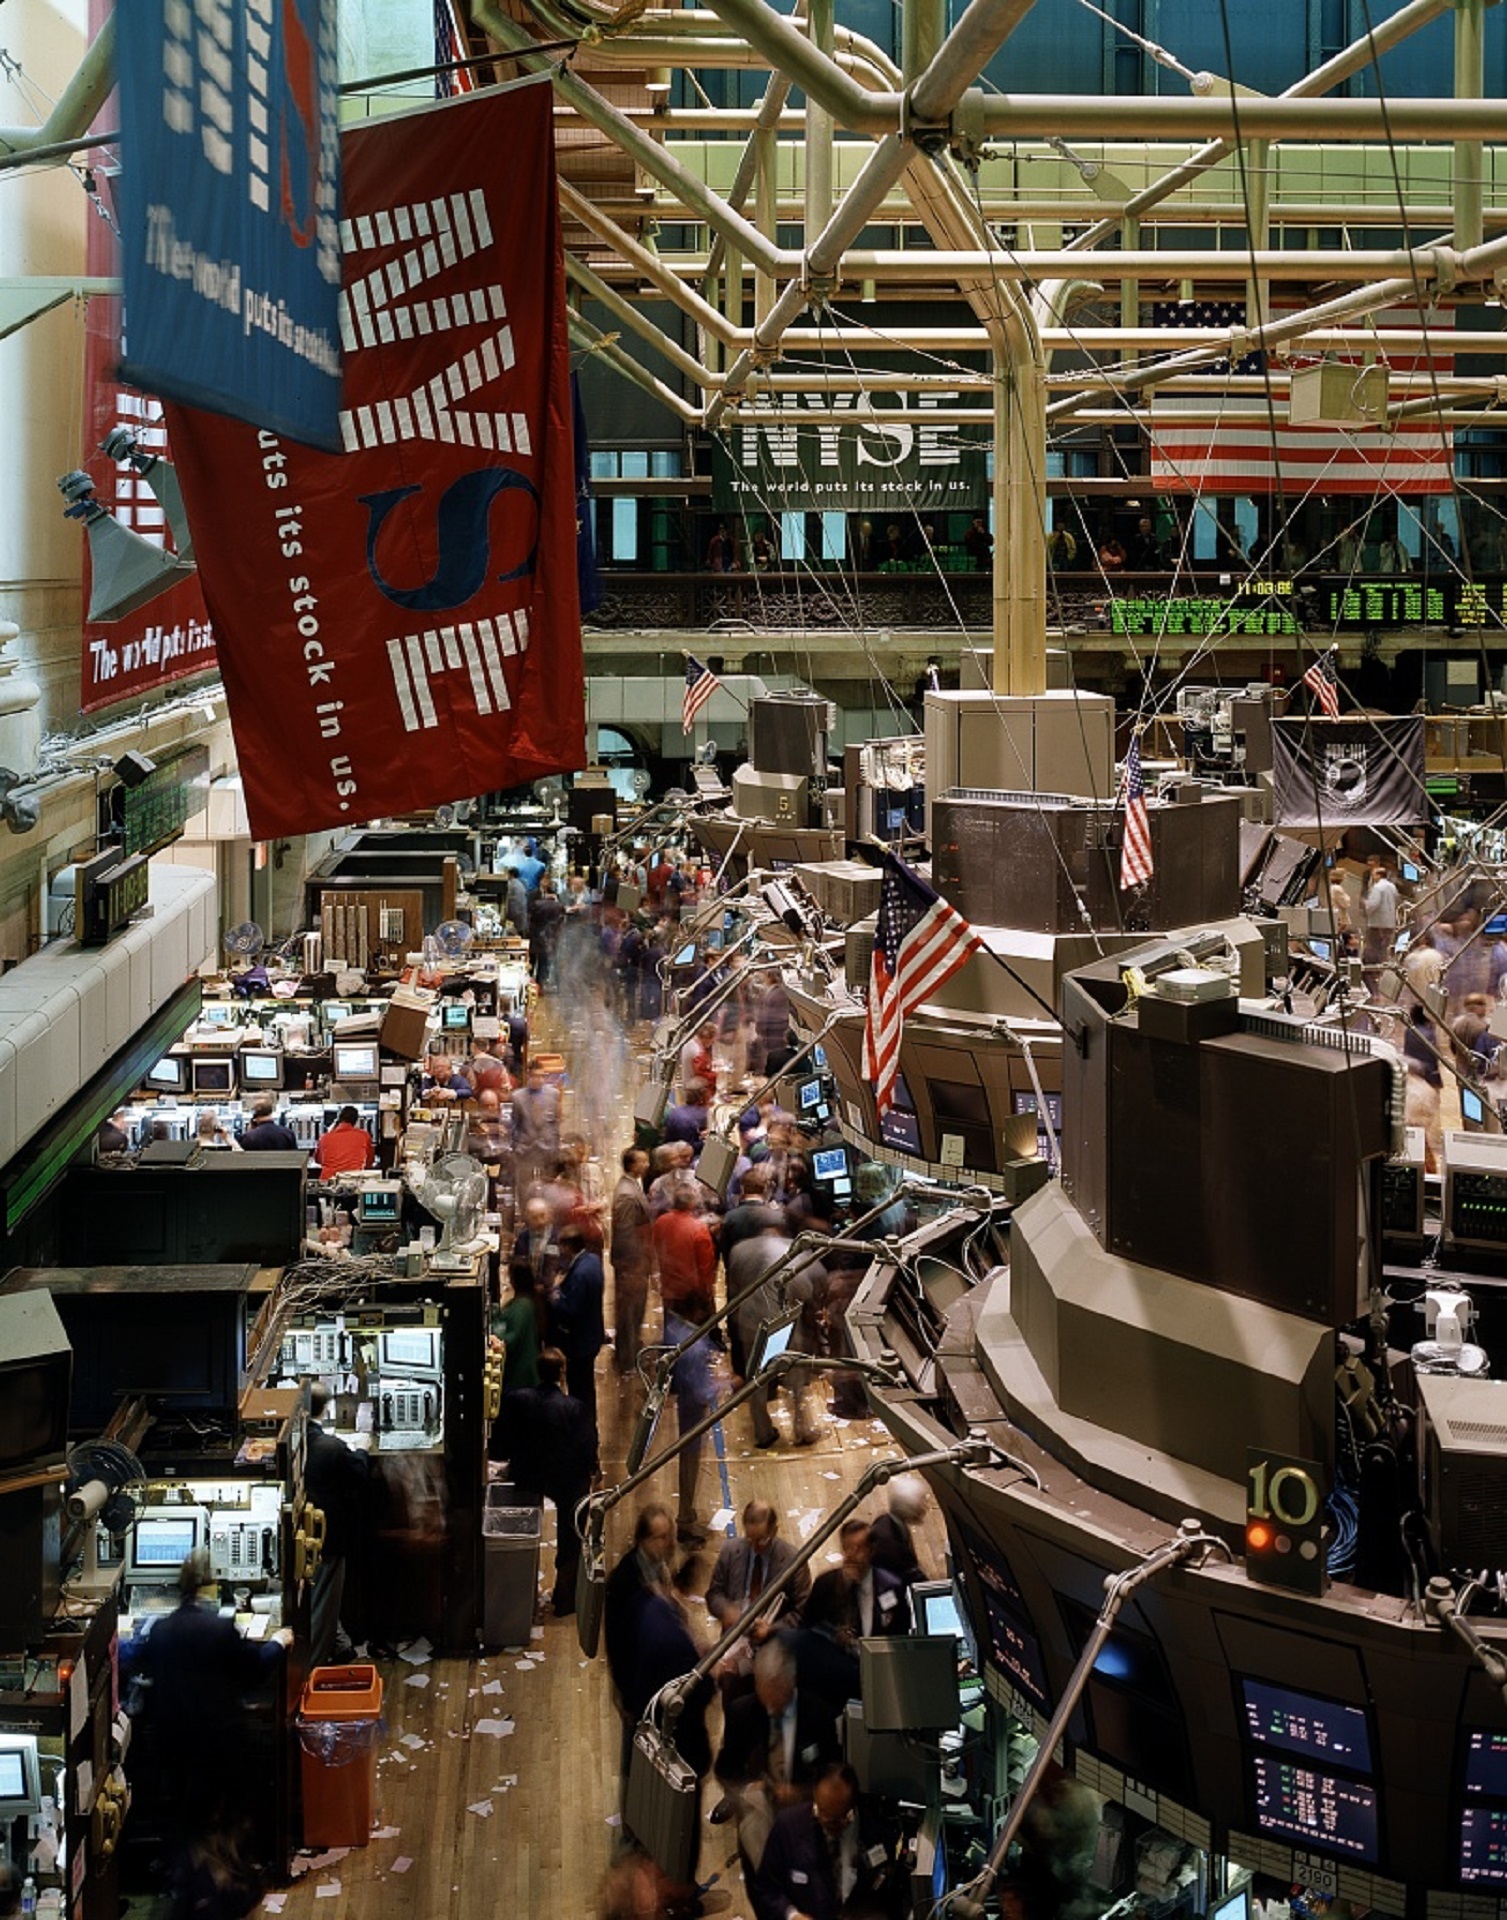
city, new york, manhattan, crowd, money, bazaar, market, marketplace, business, shopping, public space, infrastructure, buy, commerce, sell, metropolis, retail, finance, stock exchange, shopping mall, investments, trader, shares, human settlement, trading floor